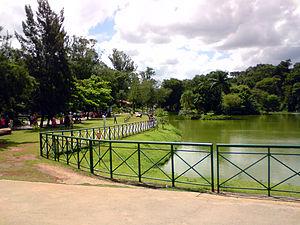
Le parc zoologique municipal Quinzinho de Barros, ou zoo municipal de Sorocaba, est un jardin zoologique situé dans la municipalité de Sorocaba, État de São Paulo, Brésil. Il est considéré comme le deuxième zoo du Brésil en nombre d'espèces.